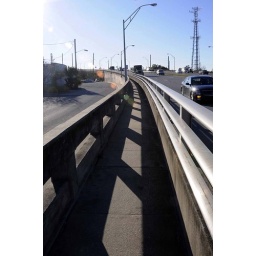
bridge over otrega river